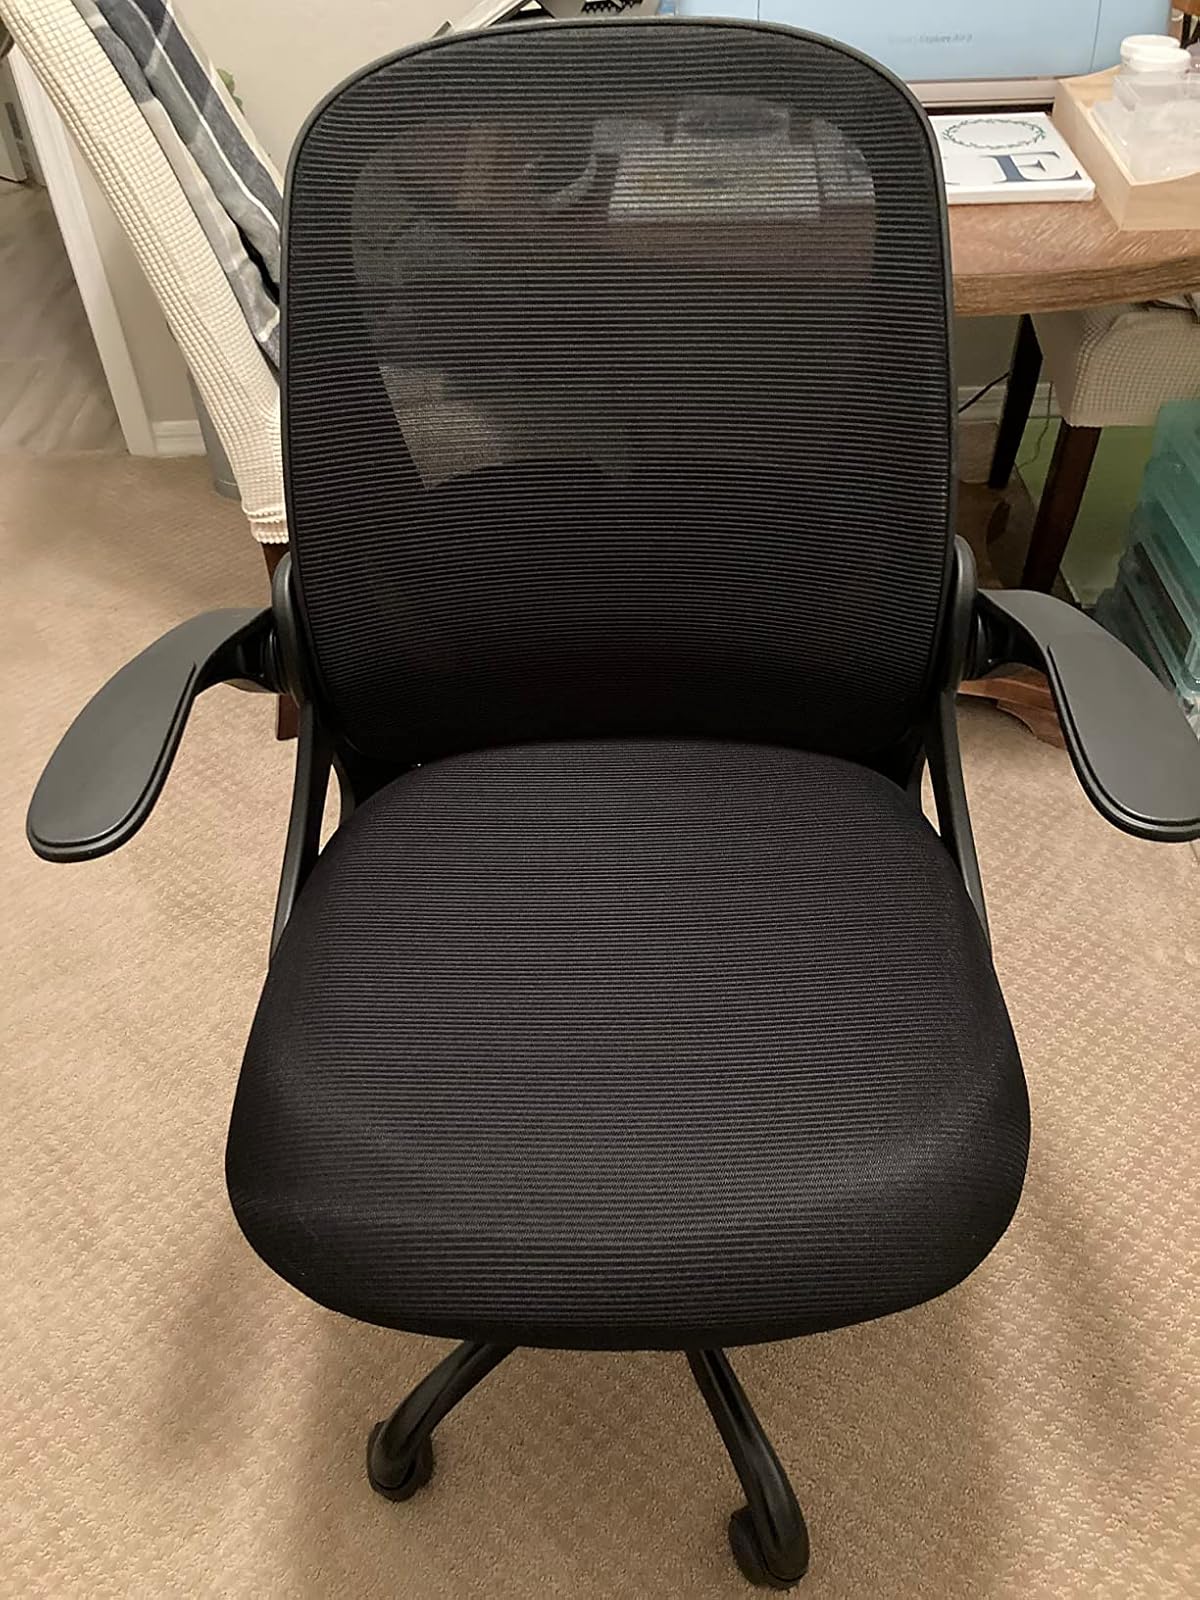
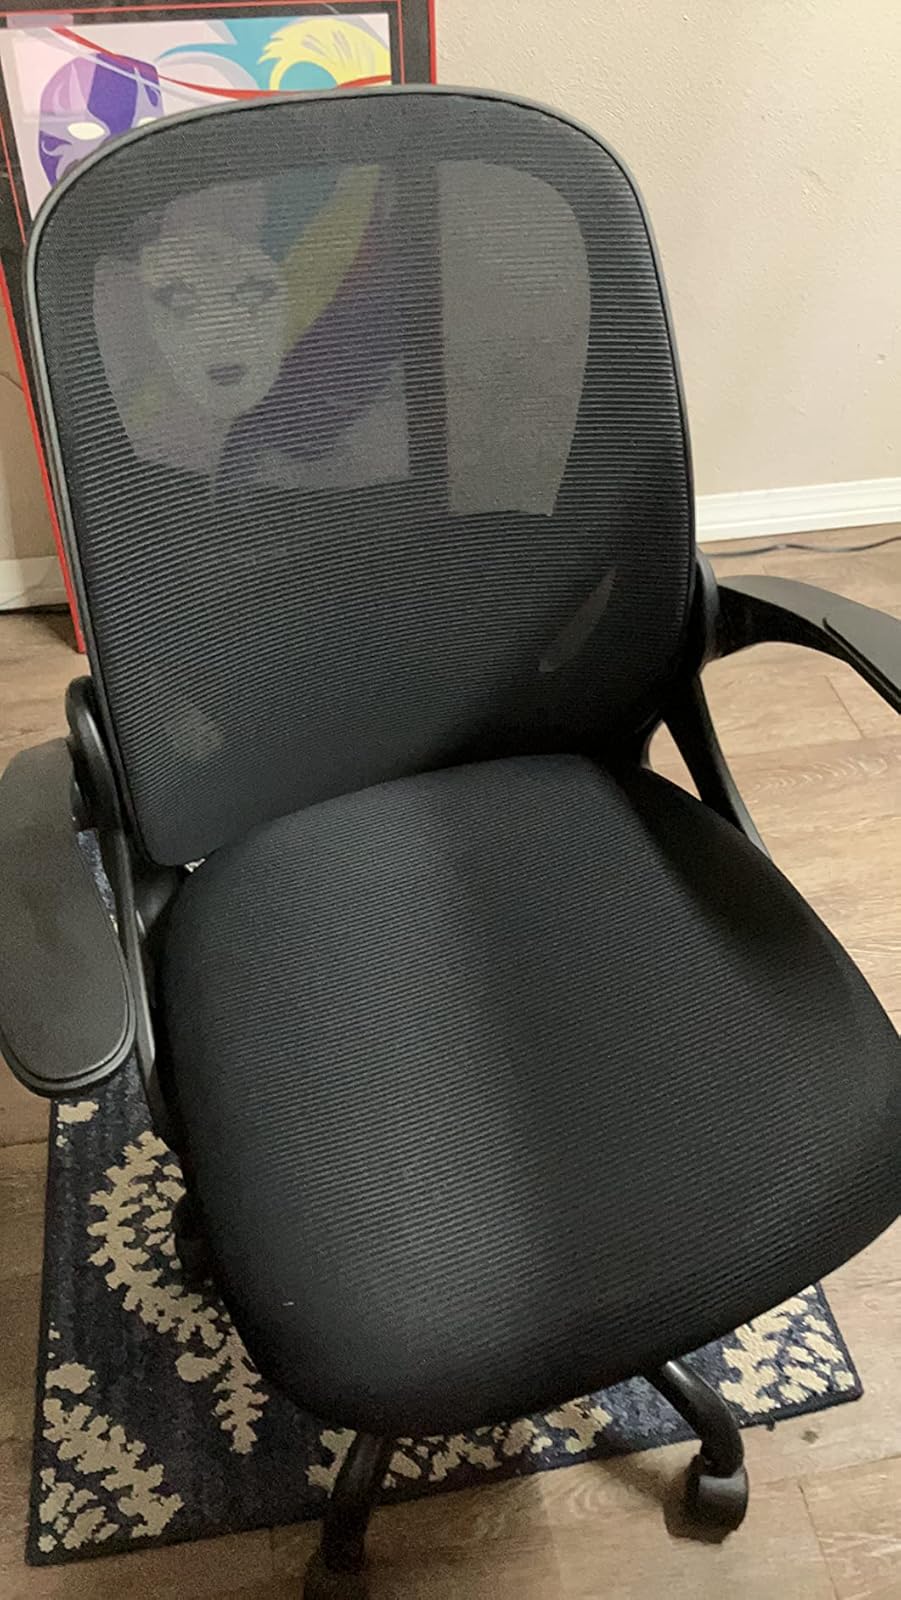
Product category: items_chair
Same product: yes